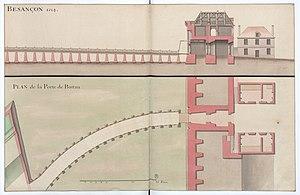
L'enceinte de Besançon est un ancien ensemble de fortifications qui protégeaient la ville de Besançon entre l'Antiquité et la fin du XIXᵉ siècle.